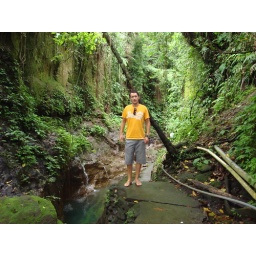
monkey forest in Ubud